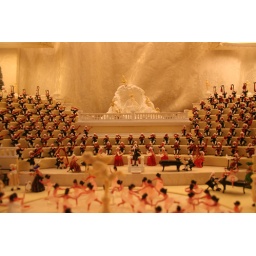
A window display of tiny glass figures in Venice